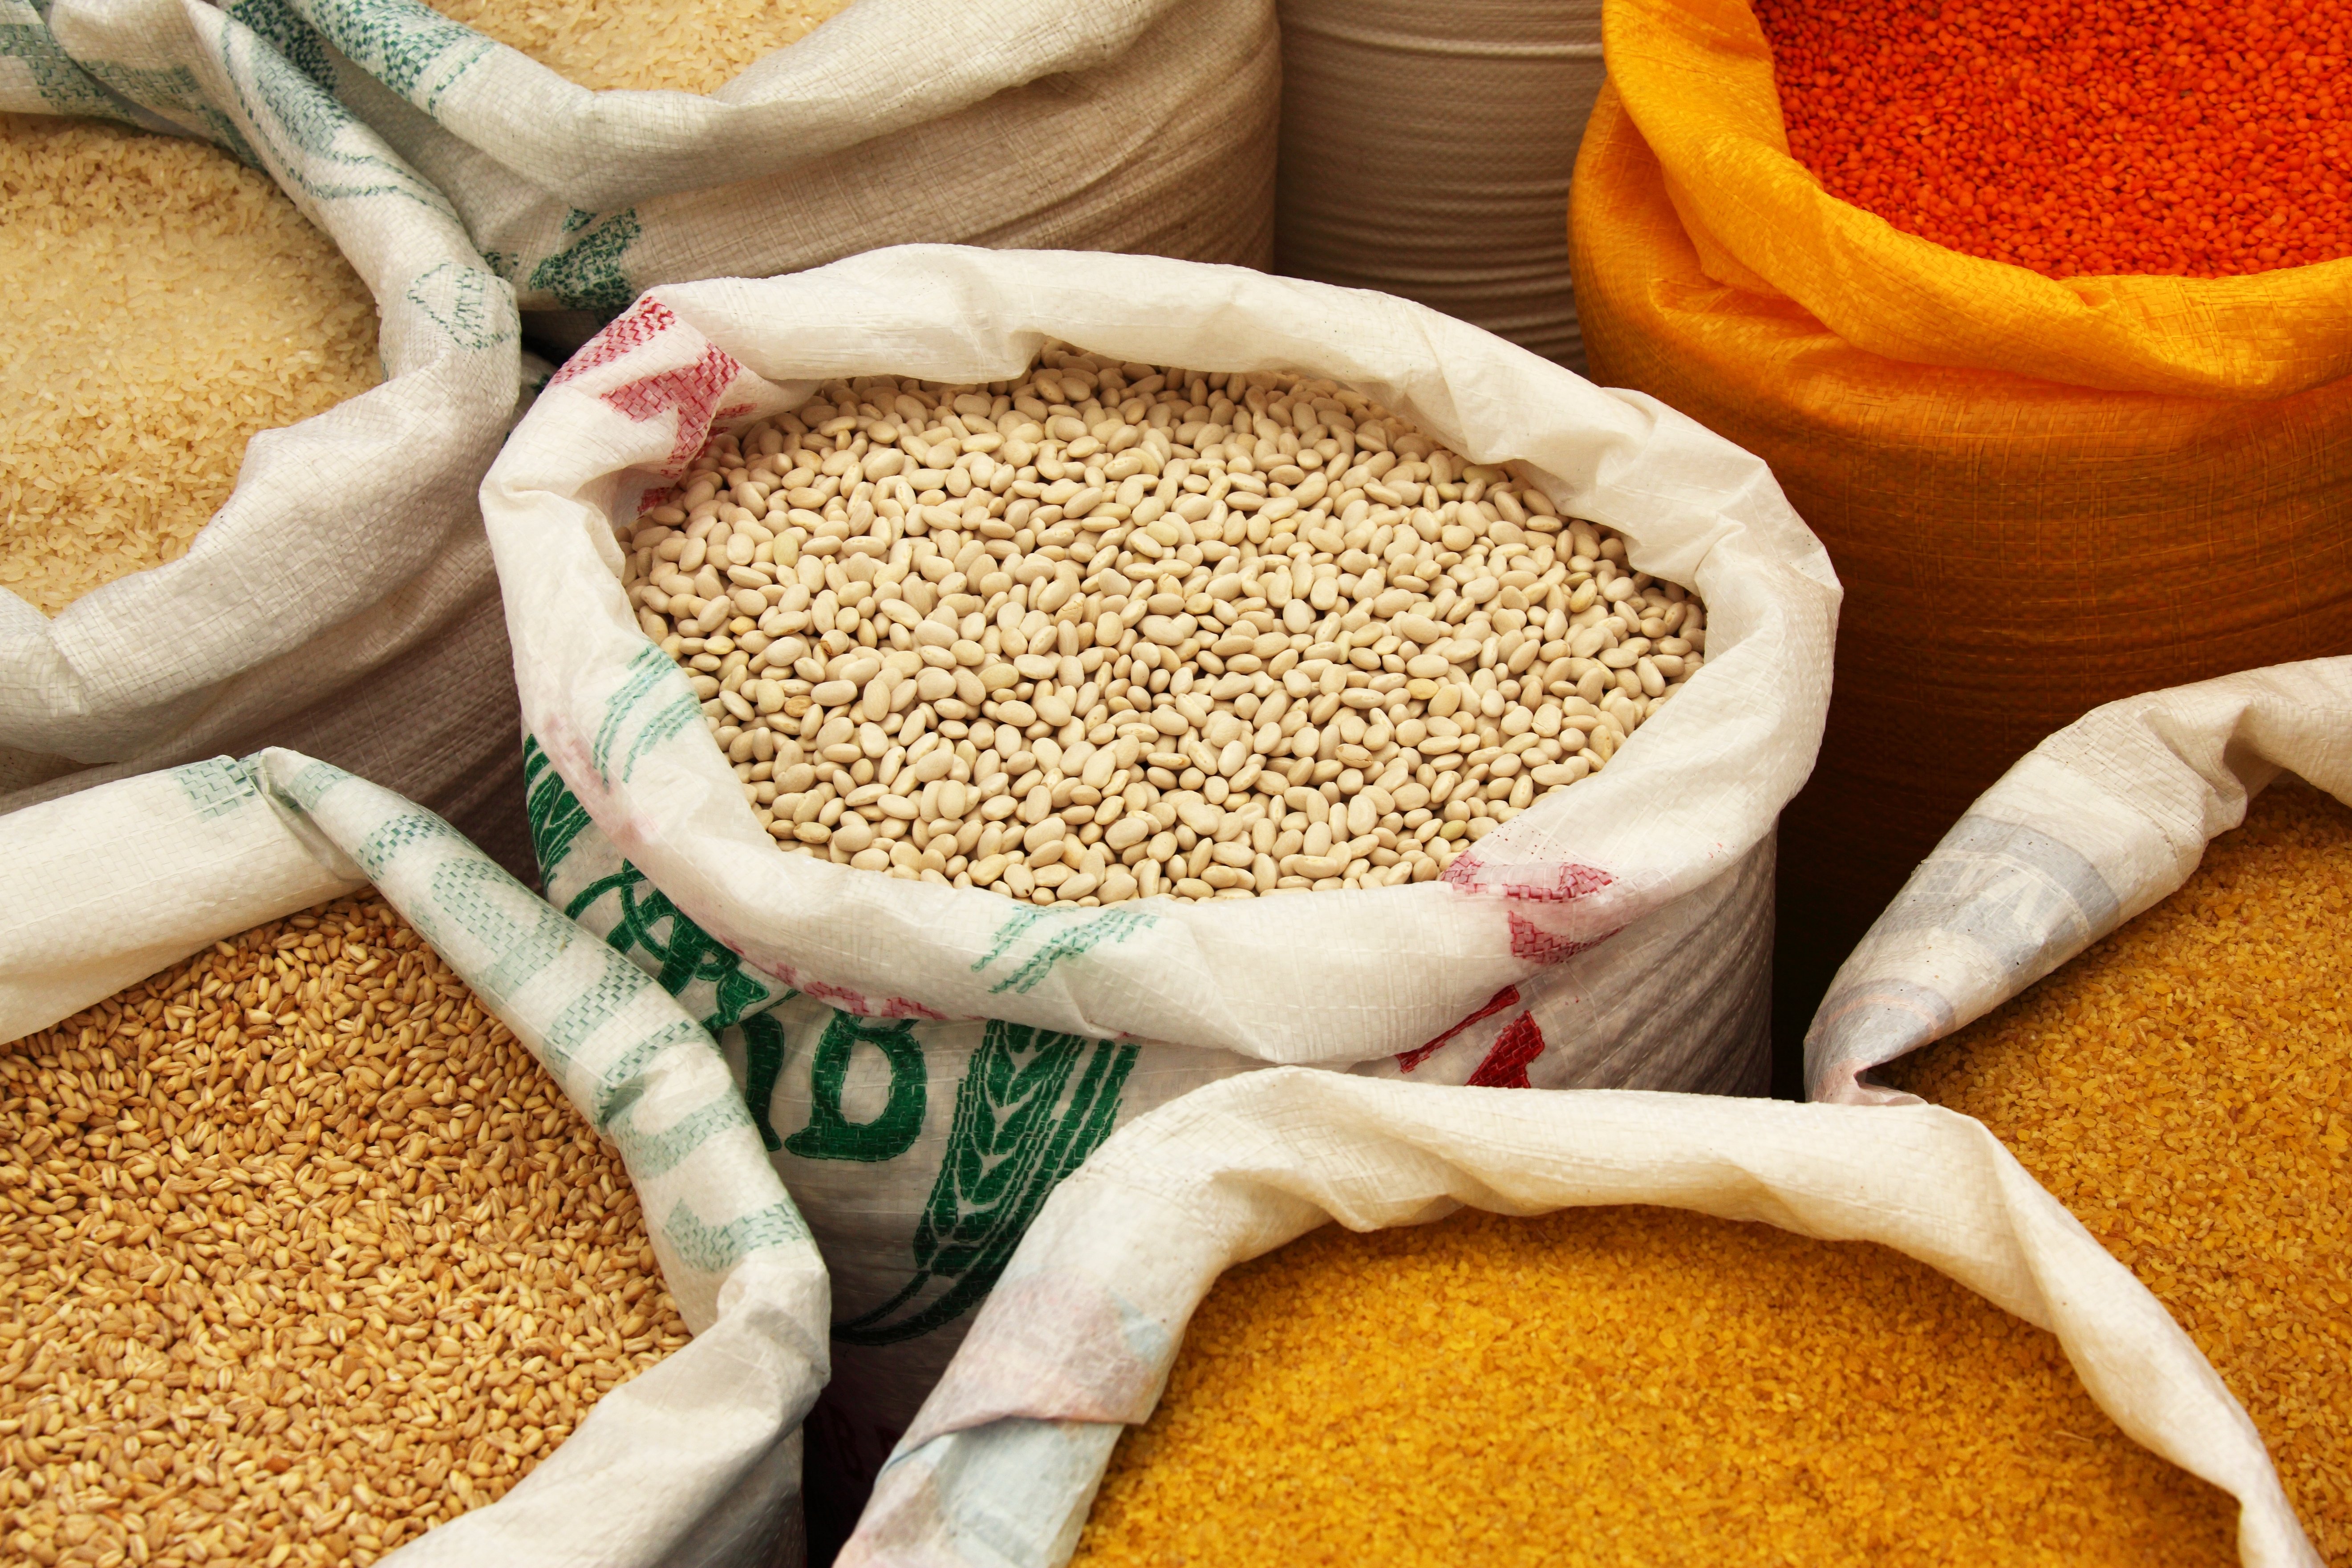
plant, dry, asian, dish, food, red, produce, color, brown, bag, market, colorful, yellow, baking, rice, stall, turkey, buy, exotic, oriental, beans, ingredients, flowering plant, sacks, grass family, land plant